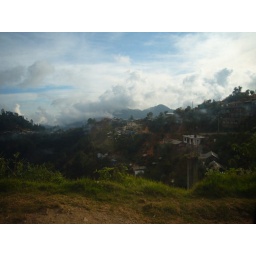
On the road again, a little town in the mountains between the beach and Oaxaca city.